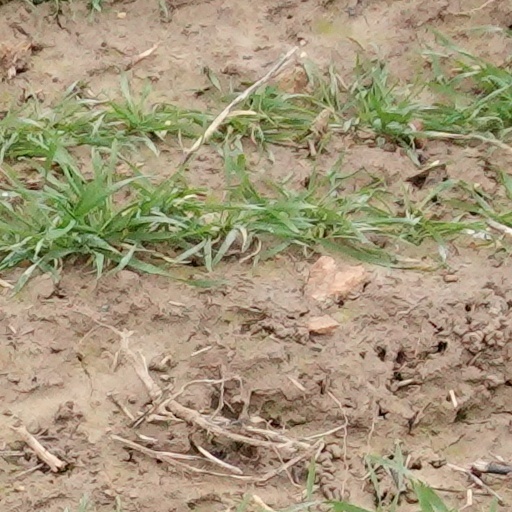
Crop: wheat